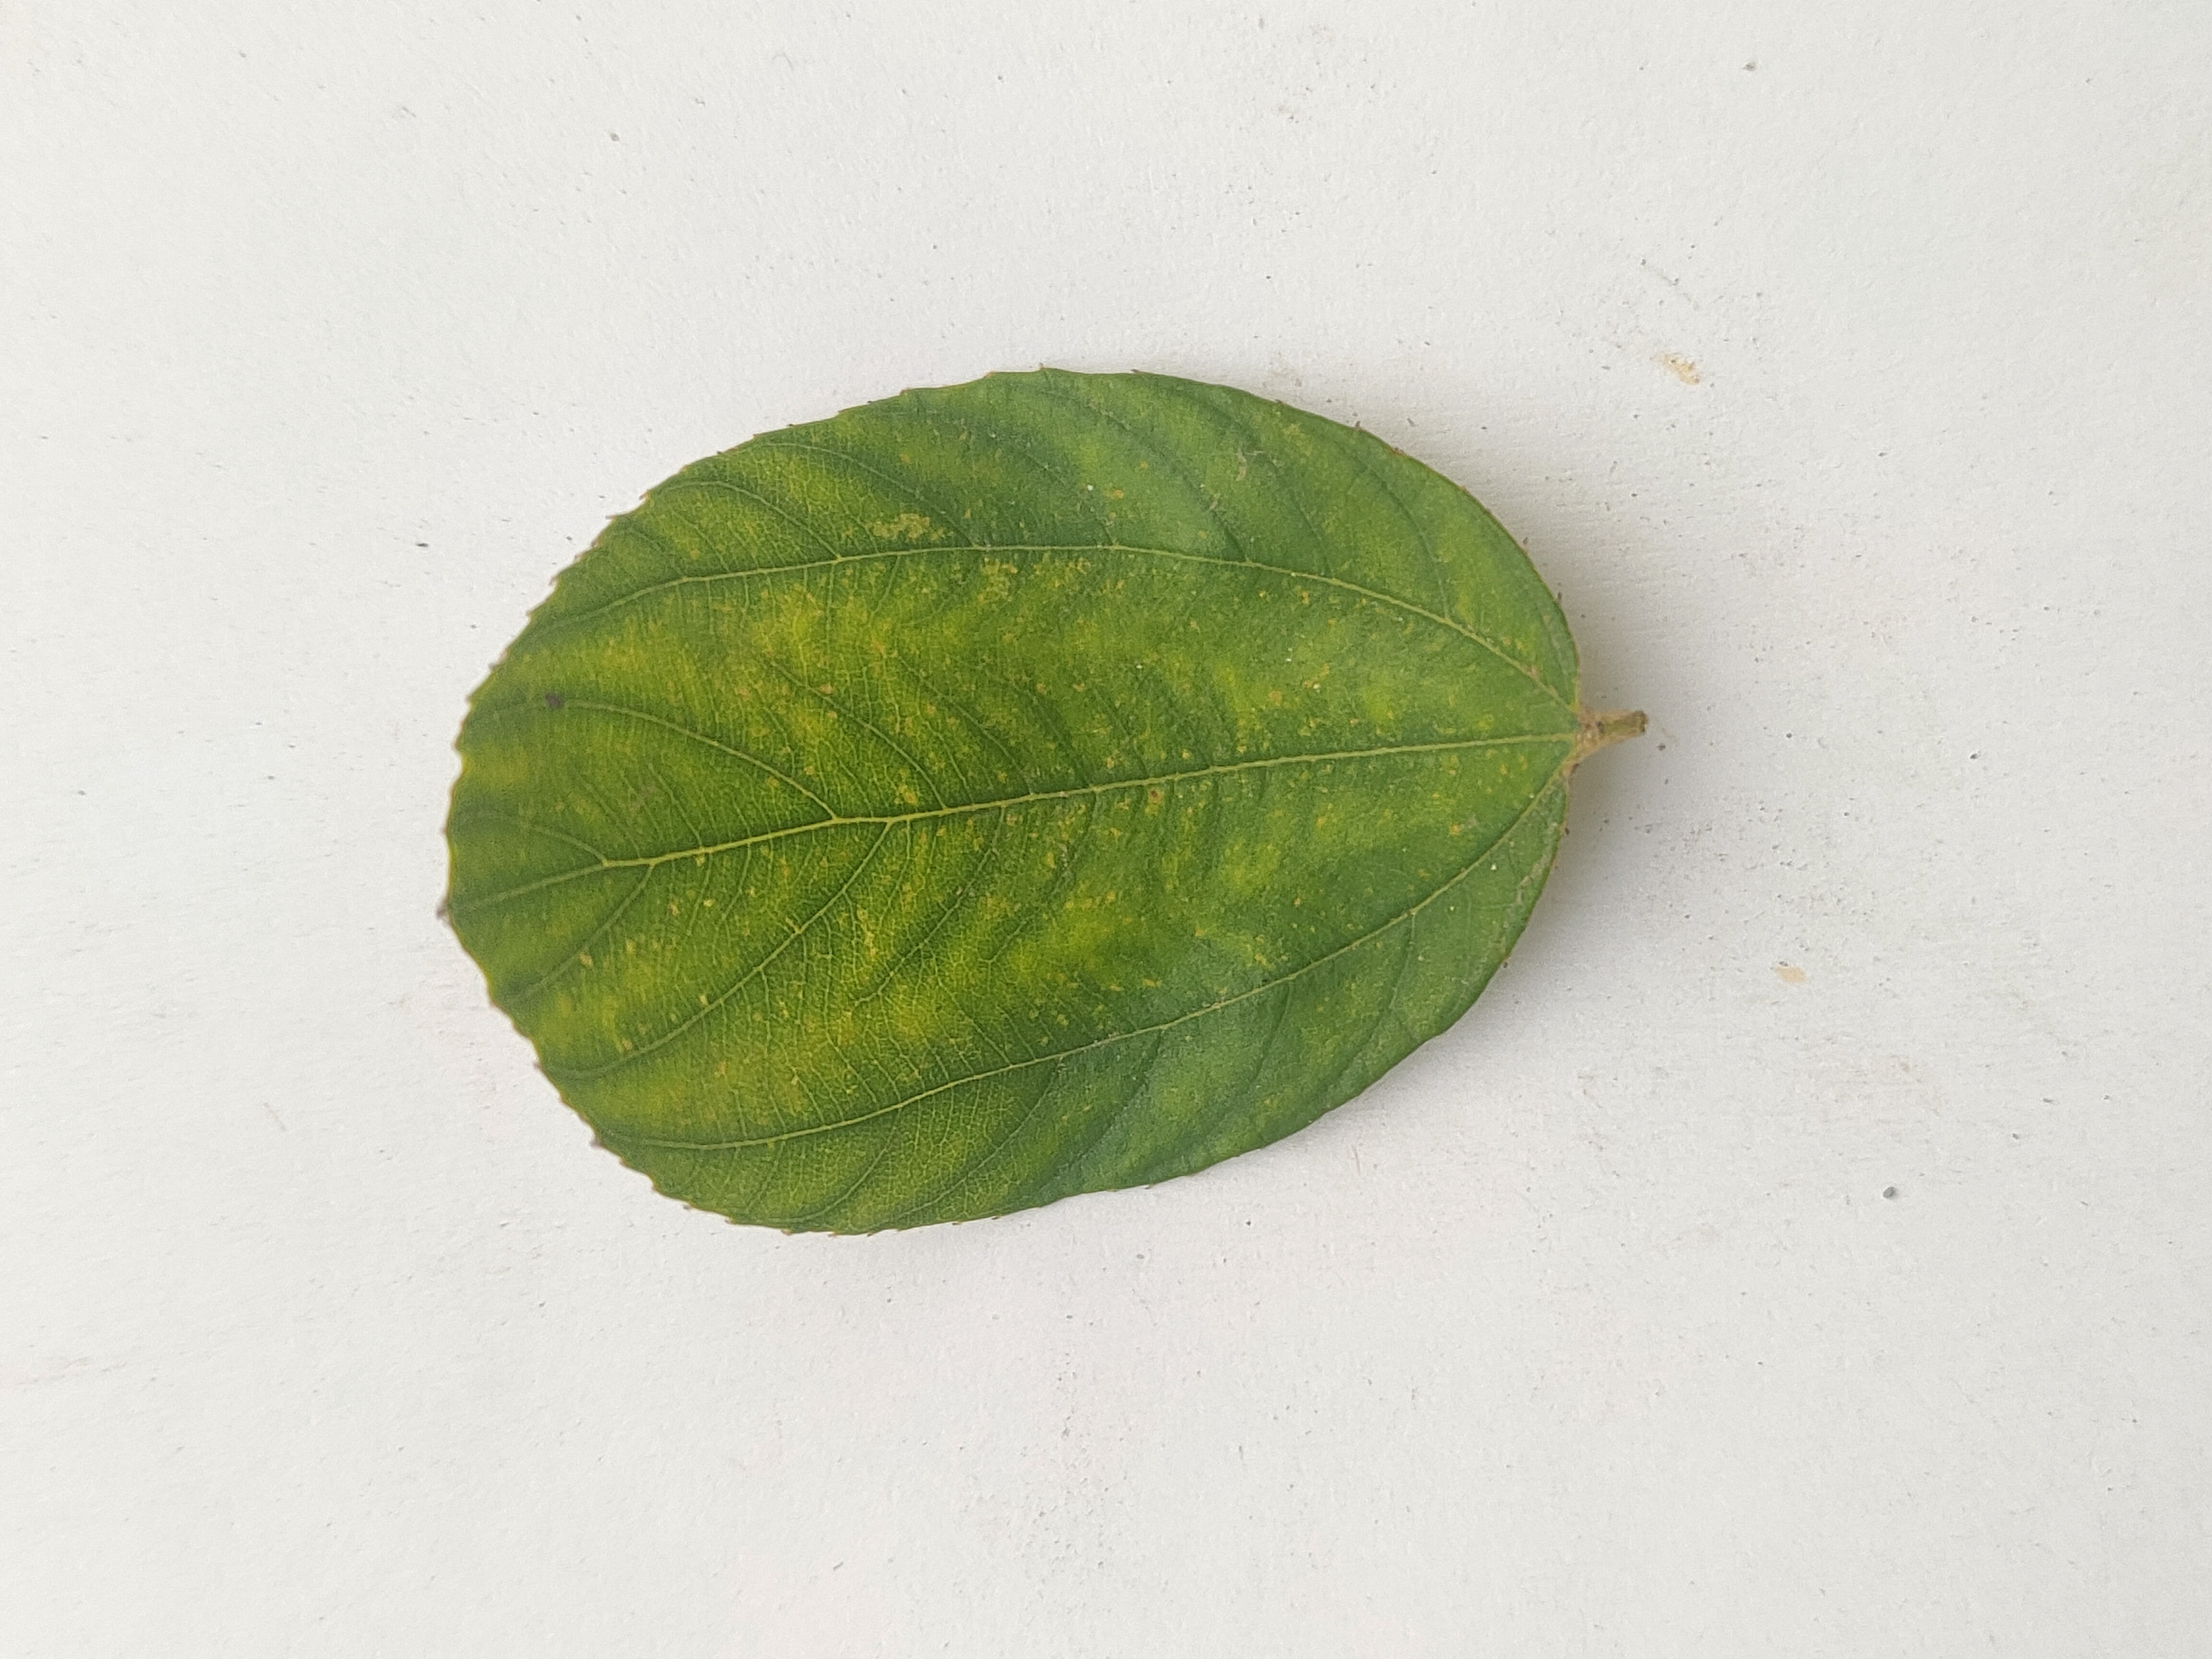
Leaf variety: Plum